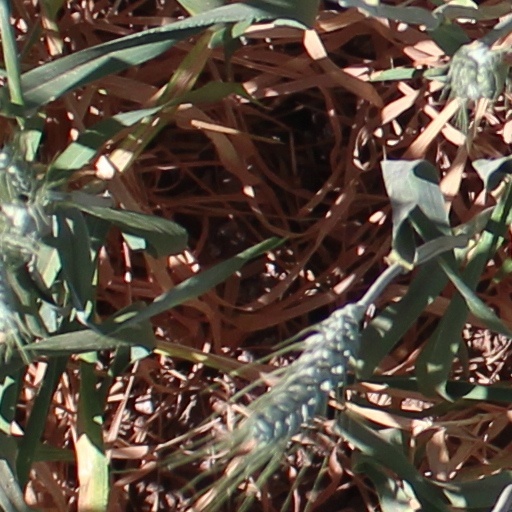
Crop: wheat